Talavera de la Reina

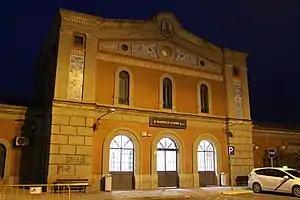
Façade of the Talavera de la Reina railway station

Following the and the ensuing installment of the dictatorship of Primo de Rivera, the local branch of the Patriotic Union (UP) formed in the city in March 1924 and the paramilitary Somatén in December 1924, during an event scheduled by Duchess of Talavera. A number of public events and demonstrations took place as part of the legitimization of the regime. The good connections of Mayor Justiniano López Brea with provincial and national officeholders fostered several projects of public works in the later part of the dictatorial period.